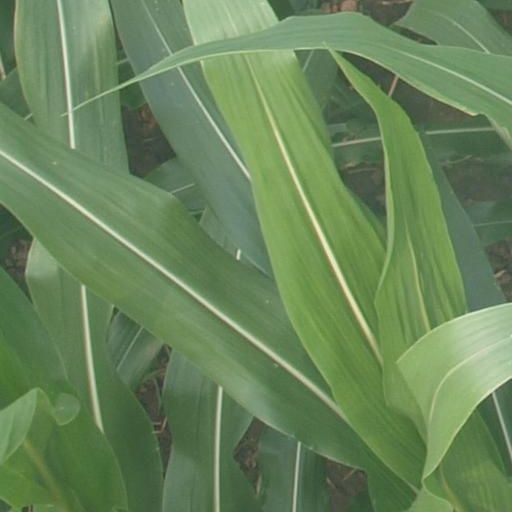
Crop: maize; corn